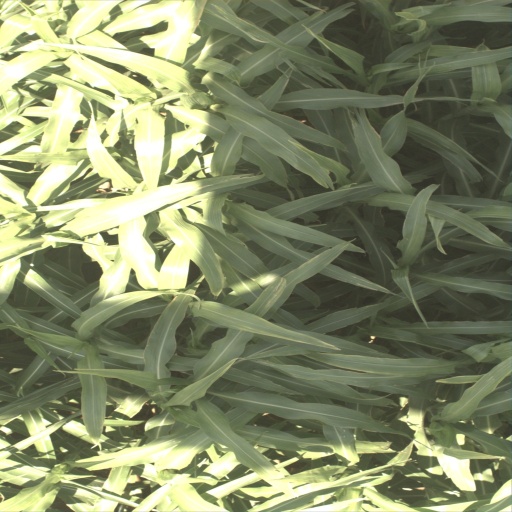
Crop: sorghum